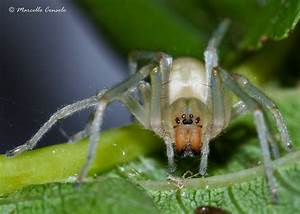
Label: spider